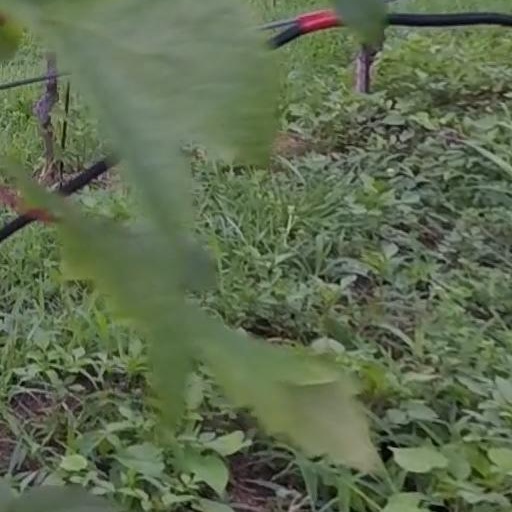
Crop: grape